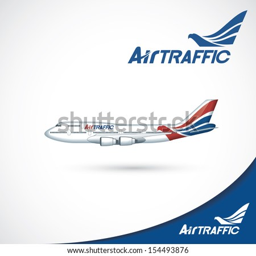
the exterior design of aircraft